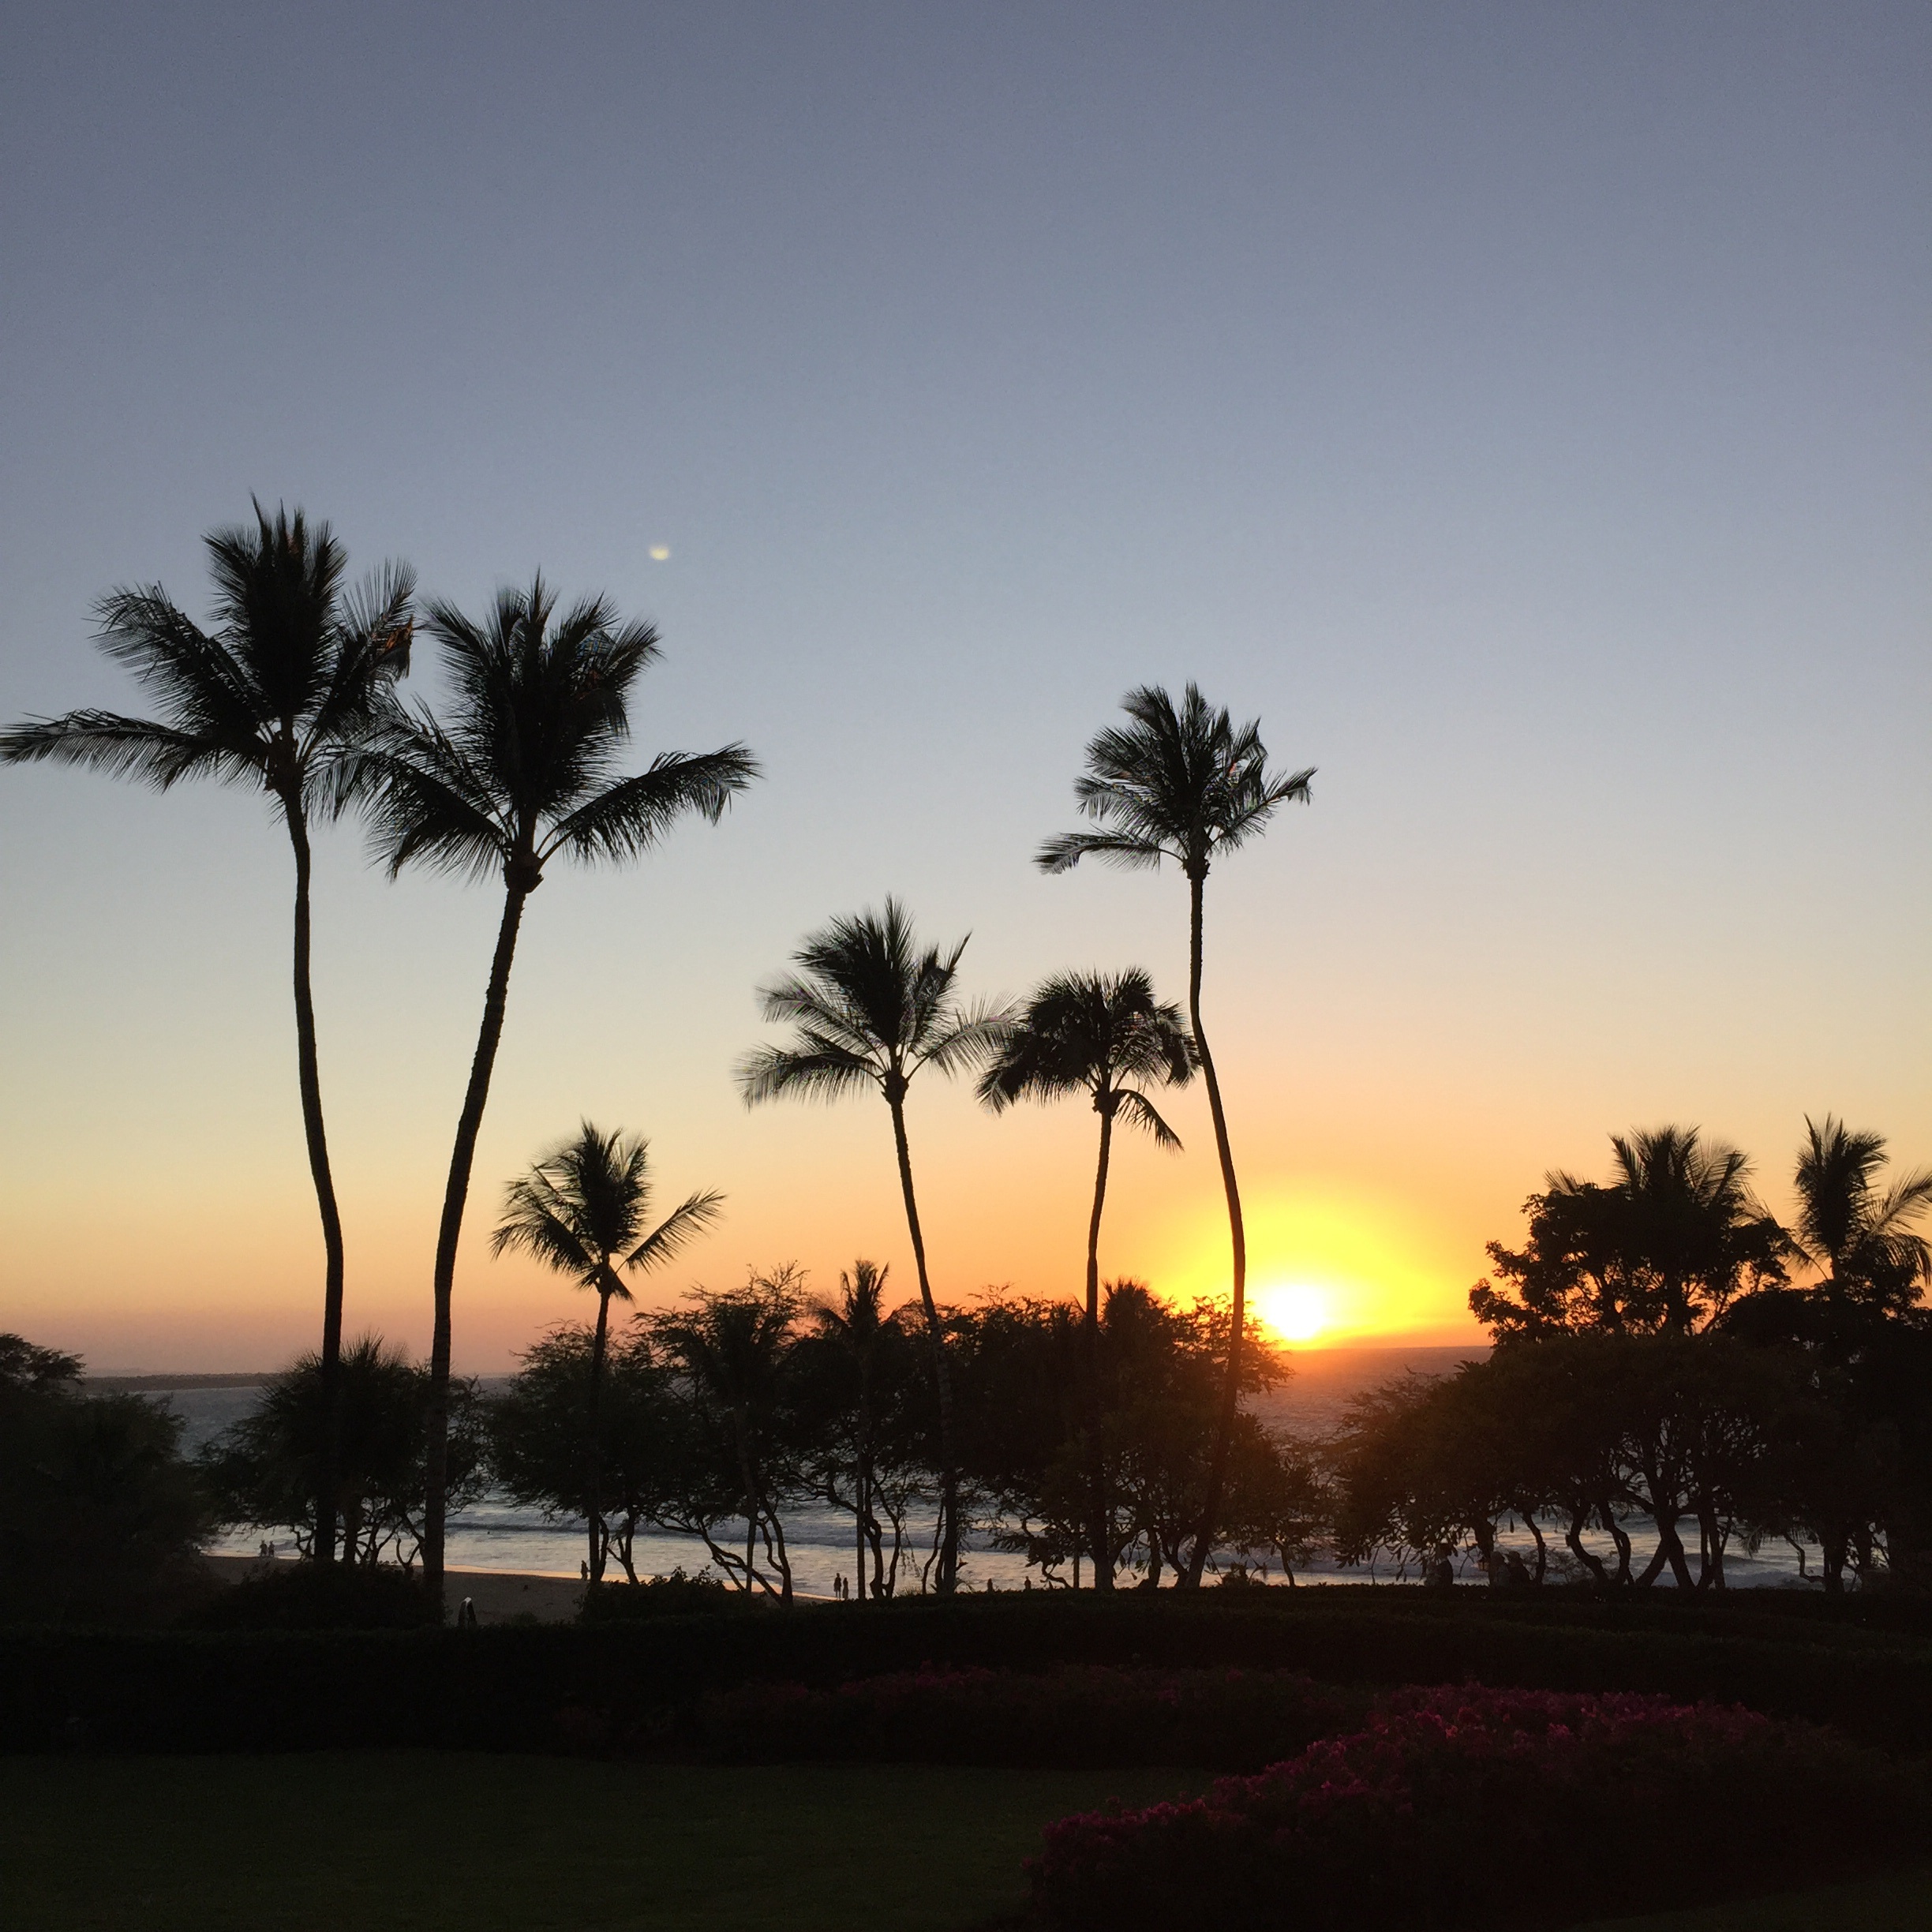
tree, nature, horizon, cloud, plant, sky, sunrise, sunset, sunlight, morning, dawn, dusk, evening, savanna, woody plant, arecales, palm family